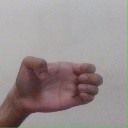
अक्षर: ख